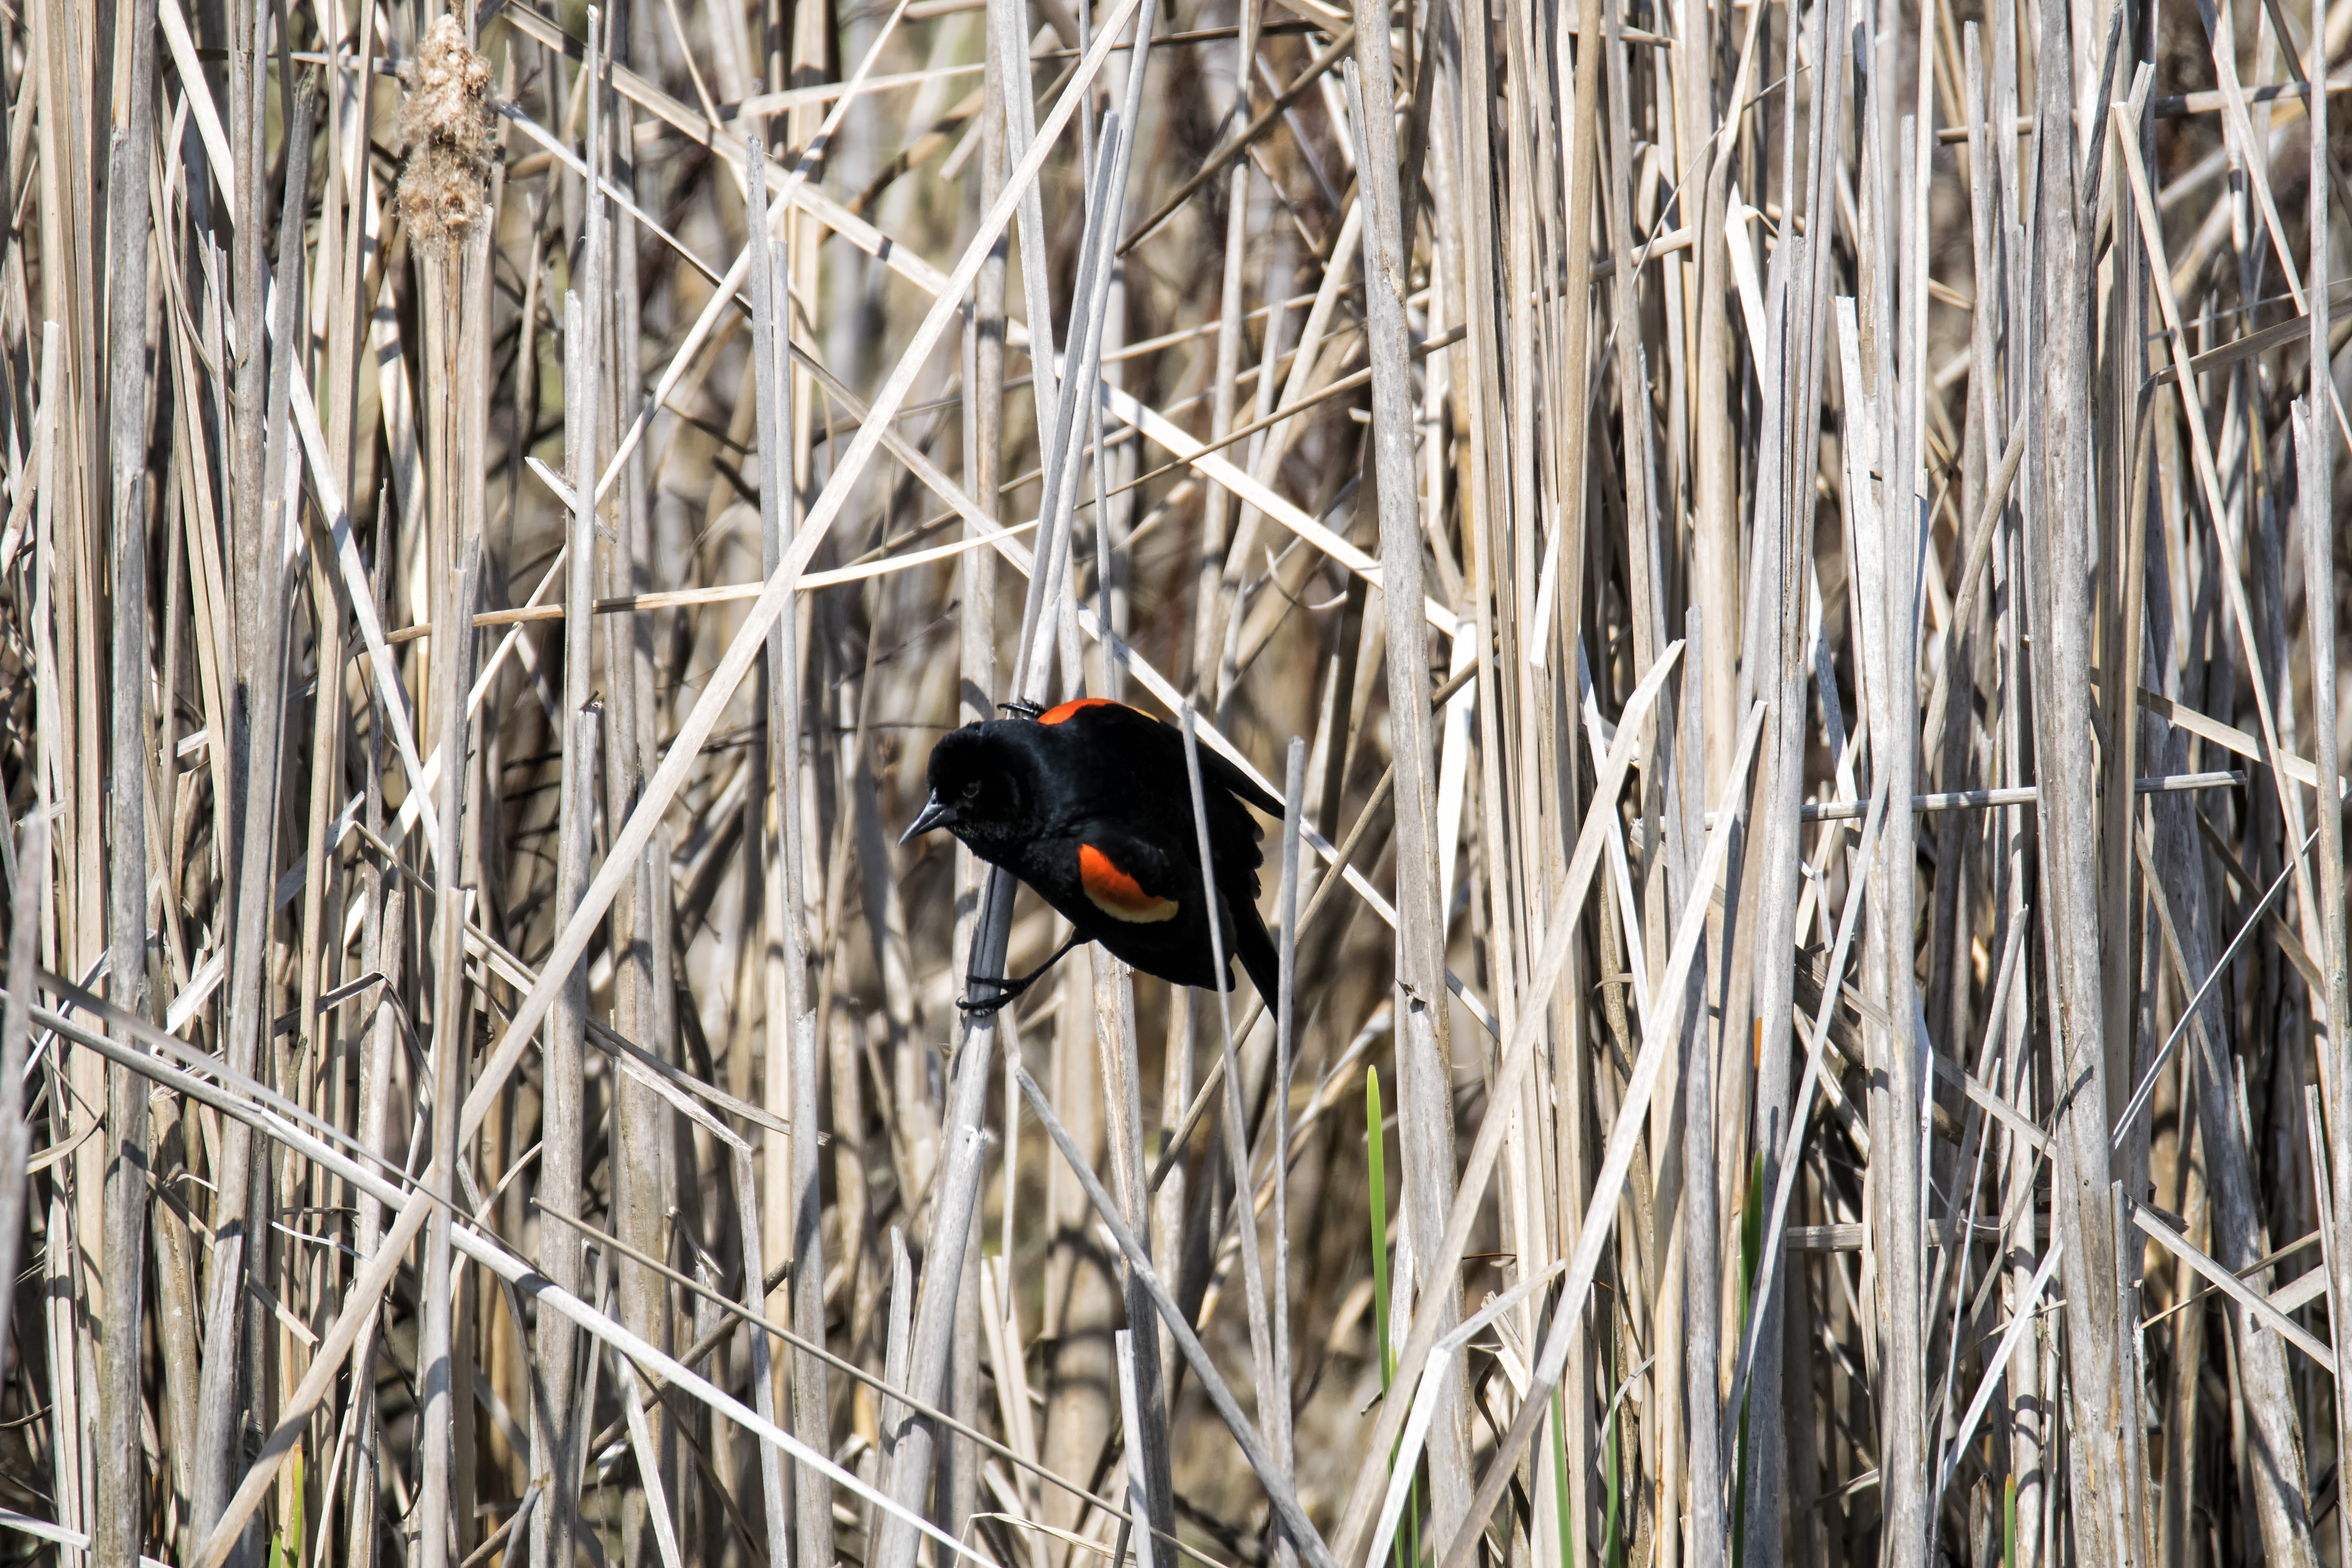
branch, winter, bird, wildlife, spring, red, winged, fauna, canada, a, quebec, blackbird, sherbrooke, oiseau, carouge, paulettes, perching bird